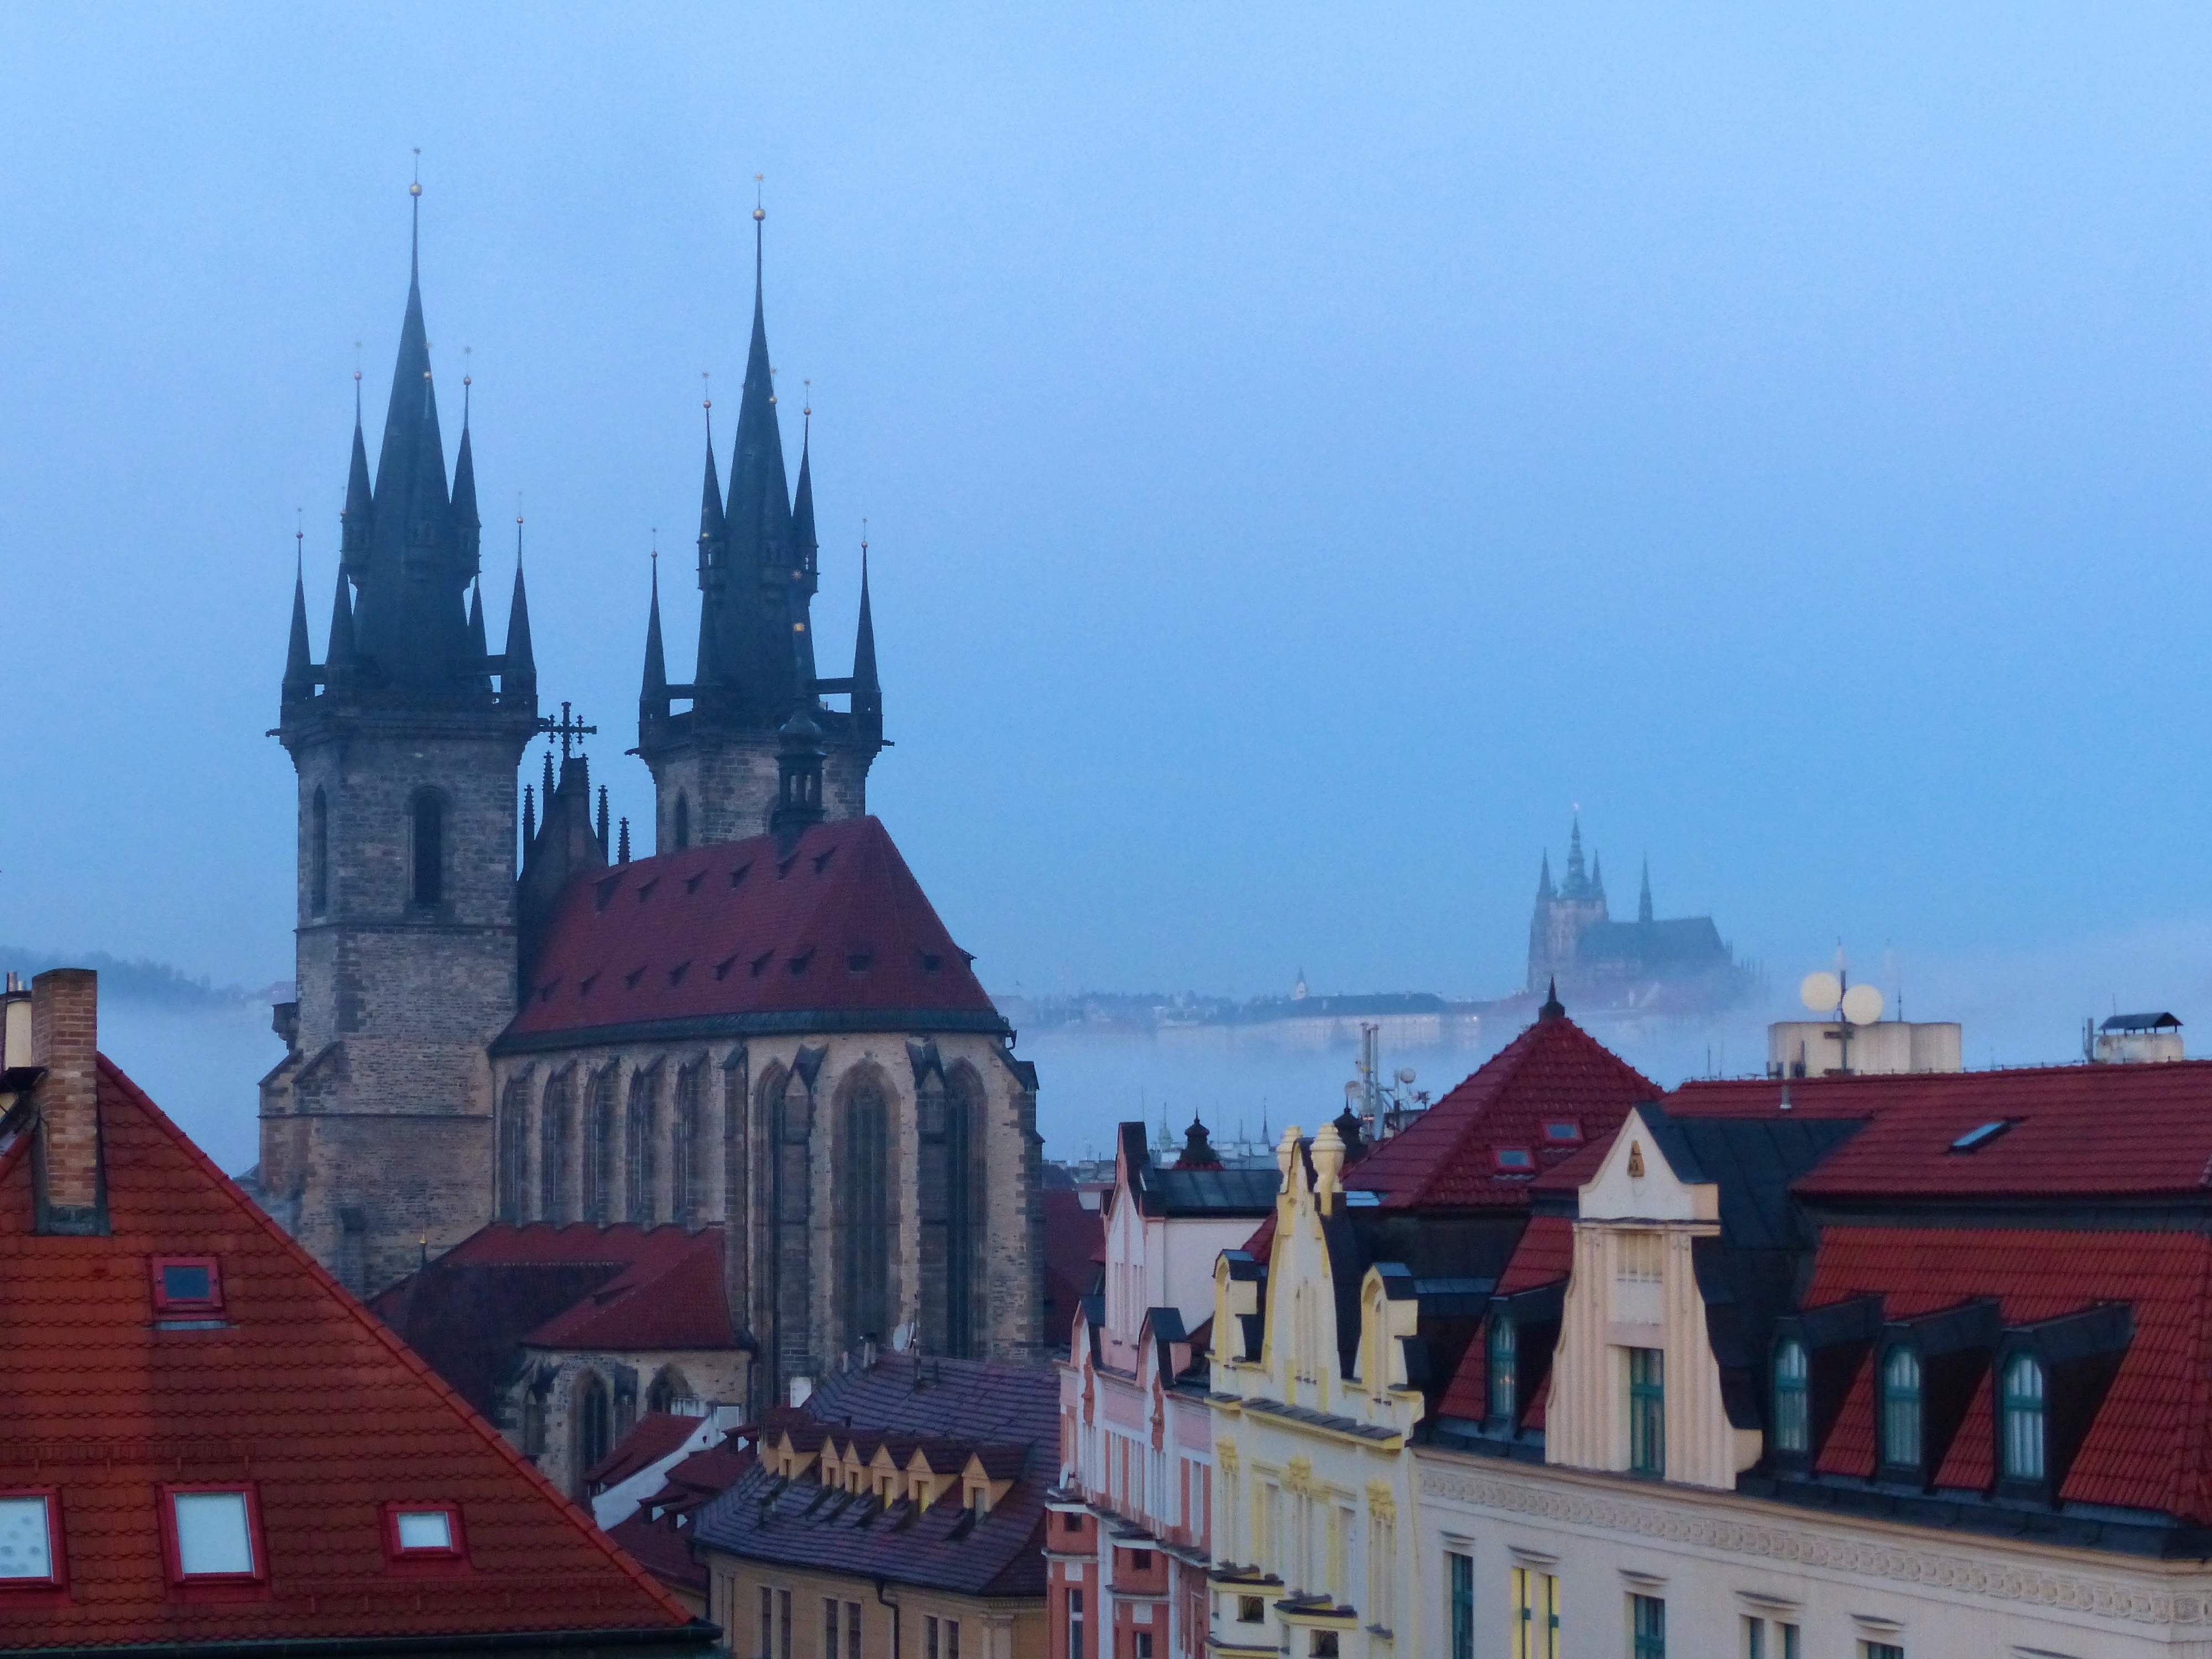
winter, morning, town, building, cityscape, travel, europe, tower, landmark, church, cathedral, prague, tourism, place of worship, spire, spires, steeple, czech, praha, tyn, roofs, tours